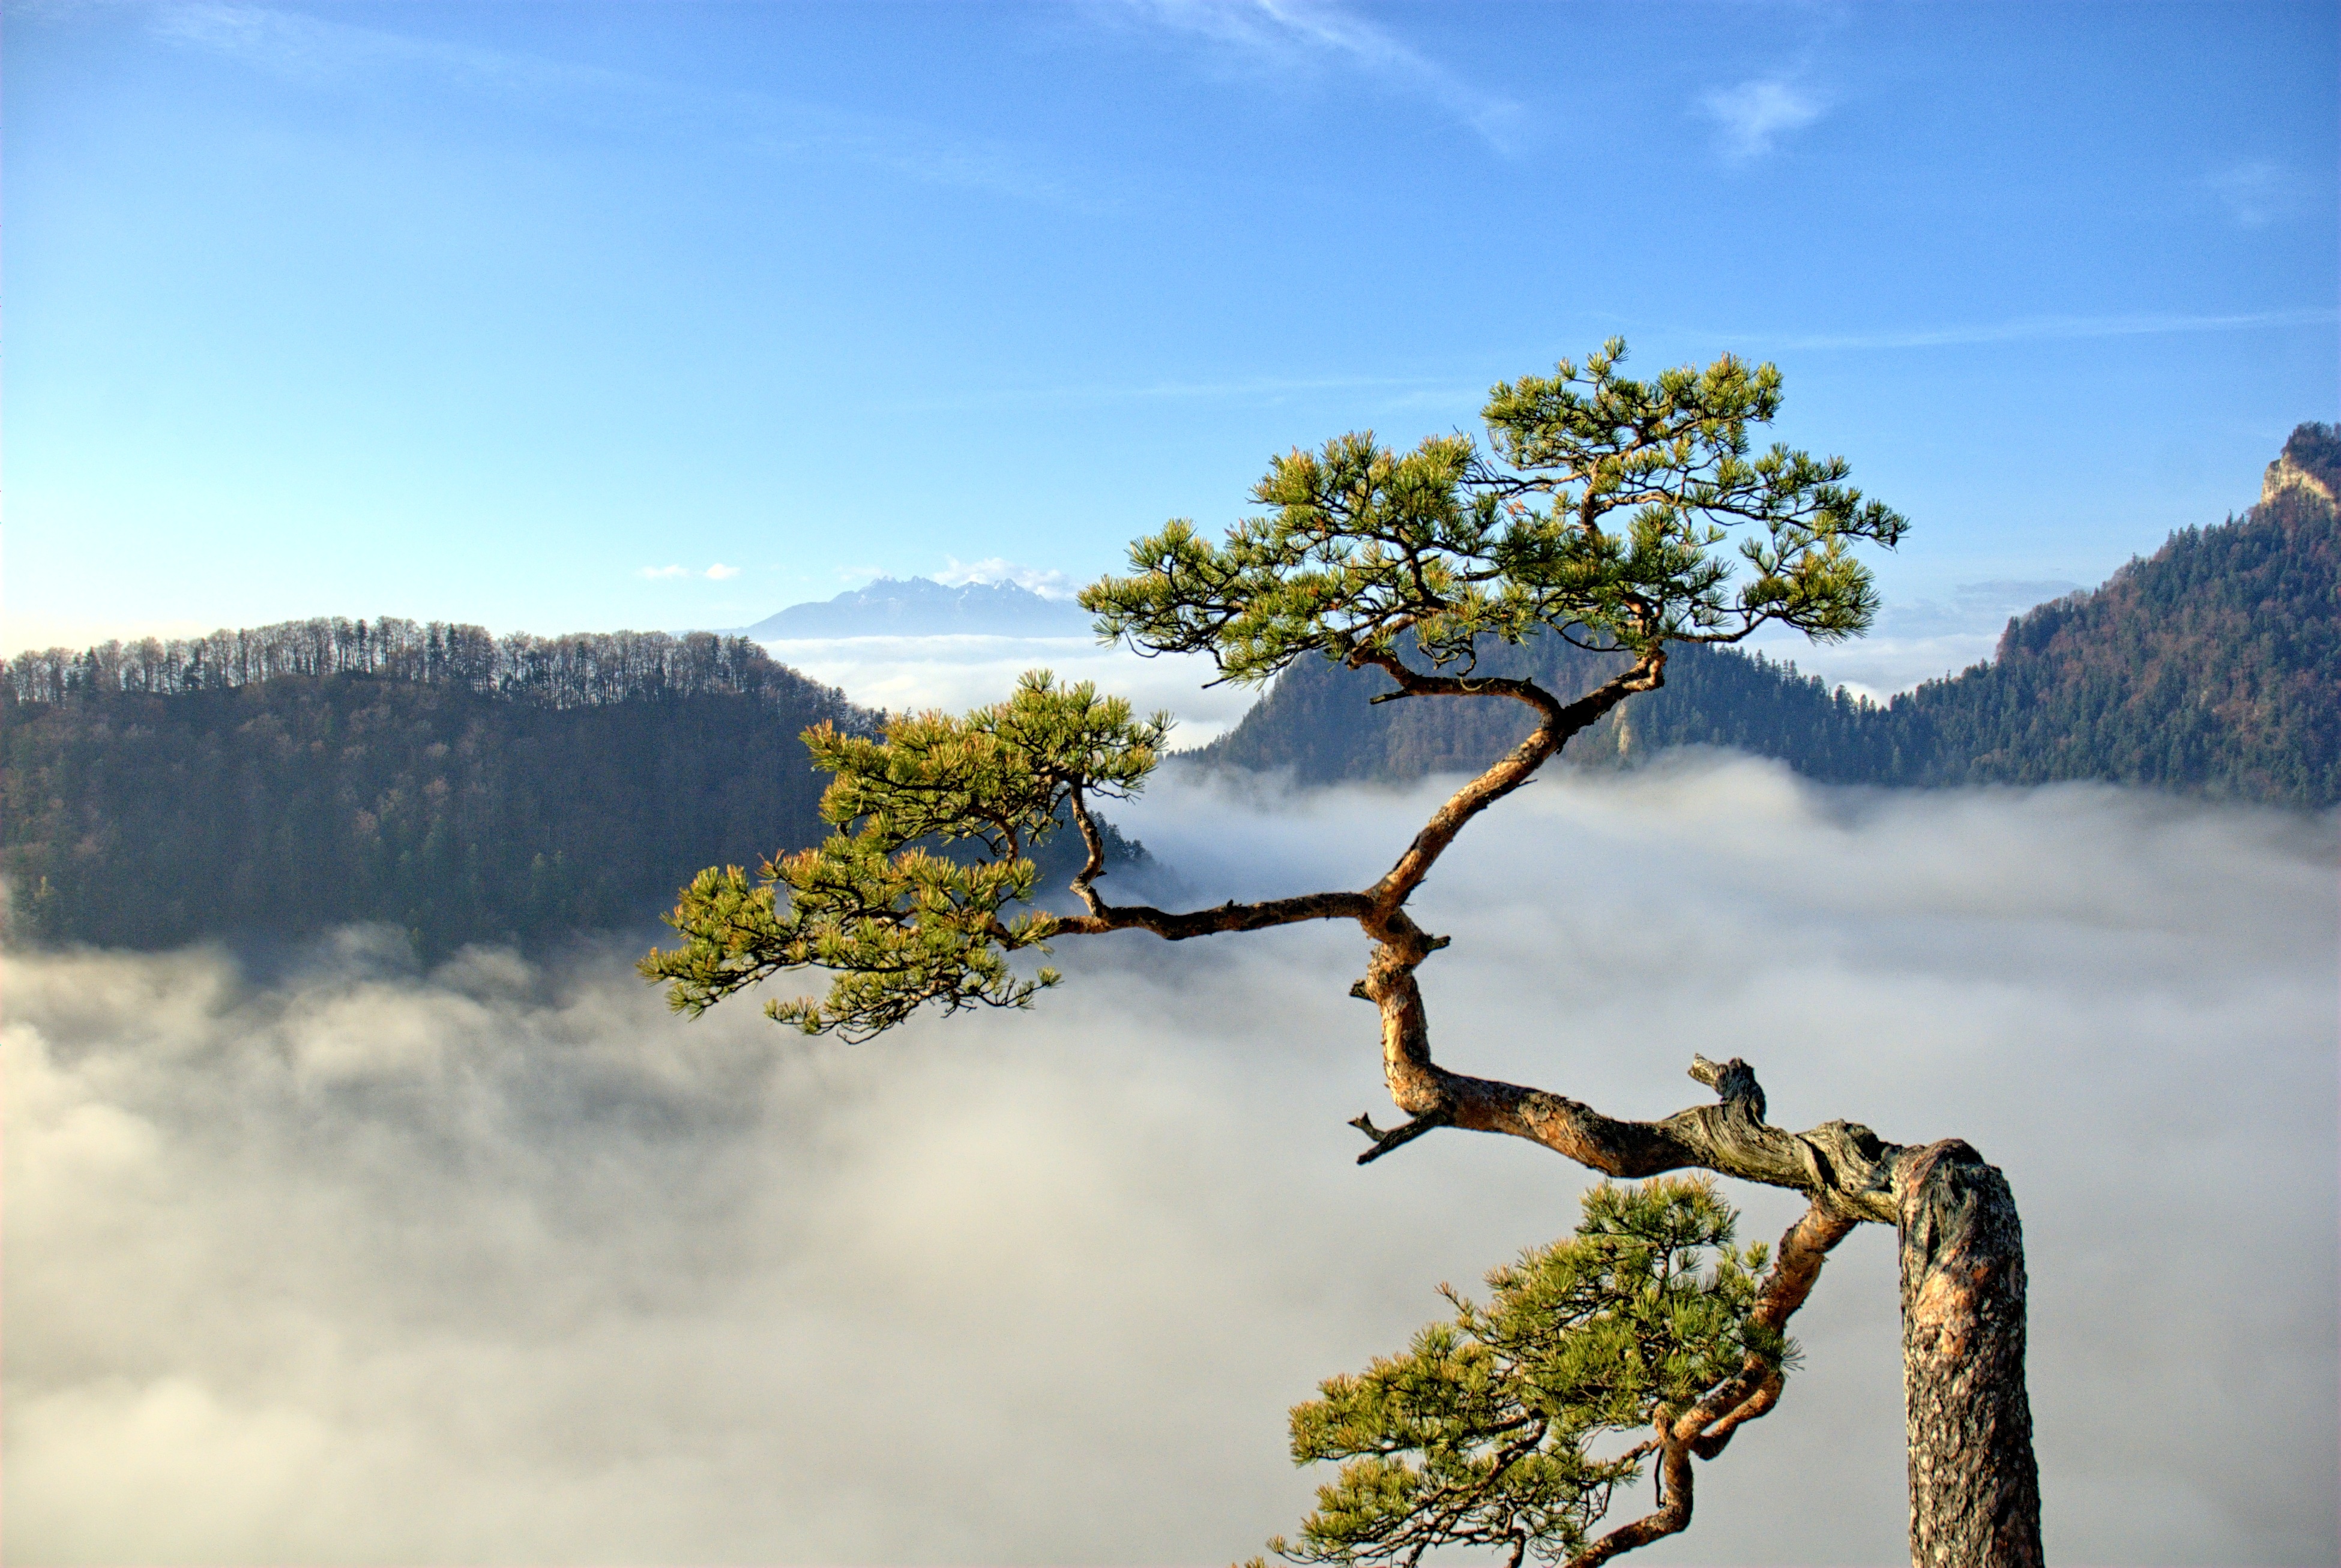
landscape, tree, nature, branch, mountain, cloud, plant, sky, leaf, flower, pine, autumn, season, mountains, pieniny, woody plant